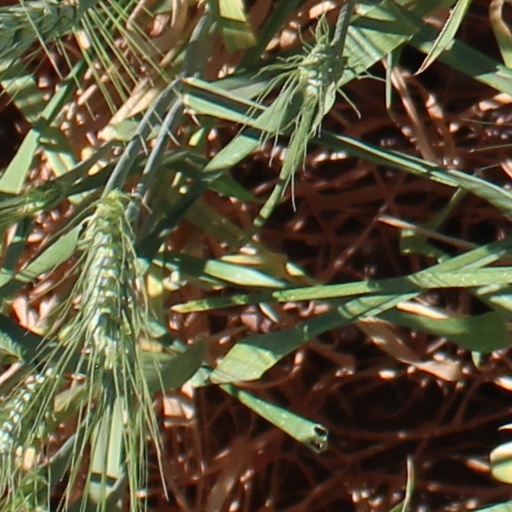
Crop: wheat